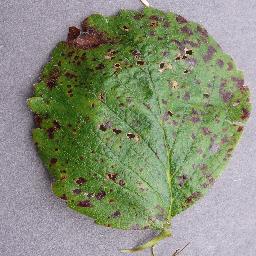
Label: Strawberry___Leaf_scorch